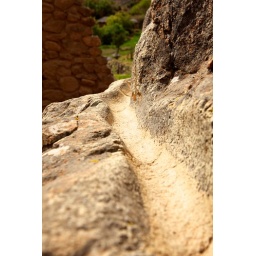
Carved water flow in rock near Pisac, Peru